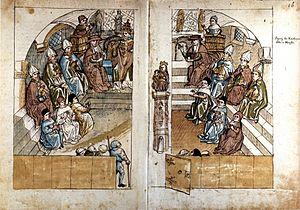
Chronique du concile de Constance d'fr:Ulrich Richental, Scène: Réunion des savants, évêques, cardinaux et du Saint-Père Jean XXIII (antipape) dans le cathédrale de Constance.
Le concile de Constance est, pour l'Église catholique romaine, le XVIᵉ concile œcuménique. Il est convoqué par l'empereur Sigismond Iᵉʳ et l'antipape Jean XXIII, et présidé par le cardinal Jean Allarmet de Brogny. S'il met fin au grand schisme d'Occident, il déclare hérétiques les réformateurs John Wyclif, Jan Hus et Jérôme de Prague, et condamne ces deux derniers à être livrés au bras séculier. Ils furent brûlés vifs par ordre de l'empereur Sigismond.
Pedro Martínez de Luna ou Pierre de Lune cardinal aragonais qui devient pape d'Avignon sous le nom de Benoît XIII, est considéré comme antipape du point de vue catholique.
La cathédrale Notre-Dame de Constance est l'ancien siège de l'évêché de Constance, en Allemagne. La première construction de l'édifice remonte aux premiers temps de la création du siège épiscopal, vers l'an 600, et est mentionnée pour la première fois en l'an 780. Elle fut pendant douze siècles le siège de l'évêque de Constance et accueillit les débats du Concile de Constance. Depuis la disparition de l'évêché de Constance en 1821, la cathédrale est utilisée comme église paroissiale.
L’archevêché d'Arles est un ancien archidiocèse catholique, il est une des Églises les plus anciennes et les plus vénérables des Gaules. Seul l’archevêché de Lyon pourrait lui disputer l’honneur de la préséance. La date de la fondation du siège épiscopal d’Arles est inconnue, elle remonte en tout cas au tout début de l’installation de l’Église en France. Selon une tradition, saint Trophime aurait évangélisé la cité d’Arles, en aurait été le premier pasteur vers 220-240.
Grégoire XII, né à Venise en 1325 et mort à Recanati en 1417, fut le 205ᵉ pape de l’Église catholique de 1406 à sa renonciation en 1415.
On appelle Grand Schisme d’Occident la crise pontificale qui touche le christianisme latin au tournant des XIVᵉ et XVᵉ siècles, divisant pendant quarante ans l'Europe chrétienne en deux courants rivaux.
Jan Hus ou Jean Huss, né en 1372 à Husinec et mort supplicié en 1415 à Constance, est un théologien, universitaire et réformateur religieux tchèque des XIVᵉ et XVᵉ siècles.